WIN350

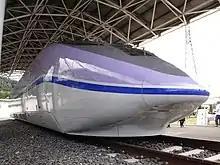
Car 500-901 preserved at Maibara, October 2006

End car 500-901 is preserved outdoors at the RTRI large-scale wind tunnel test facility in Maibara, Shiga. Initially expected to be moved to the Modern Transportation Museum in Osaka, end car 500-906 was stored at Hakata Shinkansen Depot until being scrapped in May 2024.